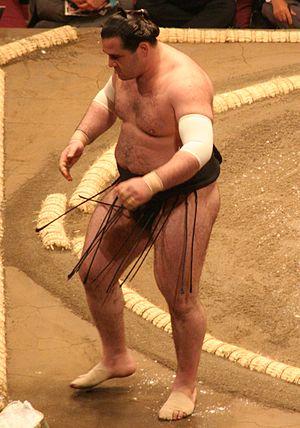
Aran Hakutora, de son vrai nom Alan Gabaraev, est un lutteur sumo né à Vladikavkaz en Russie le 31 janvier 1984. Commençant une carrière professionnelle en janvier 2007, il parvient à atteindre la première division en seulement onze tournois. Le plus haut rang qu'il ait atteint est sekiwake. Il fut second deux fois de suite aux tournois de mai et juillet 2010 et a reçu deux prix spéciaux pour sa combativité. Il combat pour l'école Mihogaseki et mesure 1,87 m pour 141 kg. Il annonce sa retraite du sumo le 3 octobre 2013.